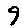
Label: 9